Architecture of Alappuzha

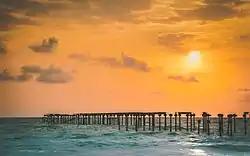
Pier at Alappuzha beach

The architecture in Alappuzha (formerly known as Alleppey, a port town in Kerala, India) is influenced by a combination of regional styles, particularly of the Travancore kingdom, as well as by the role of the town itself as a centre of trade. The town is built along two parallel canals (the Commercial canal and the Vadai Canal) that were used to transport goods. The nature of the town as a port but also a melting pot of culture created a syncretic architecture style that was unique to each of the communities who came to settle in the area.